Crude Set Drama

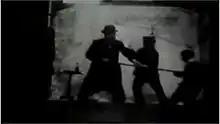
Screenshot from the film

Crude Set Drama (AKA: "Untitled Kinetoscope Comedy") is an 1895 British short black-and-white silent comedy film, produced and directed by Birt Acres for exhibition on Robert W. Paul's peep show Kinetoscopes, featuring two drunken men and a boy squabbling in a small bar. The film was long considered lost but footage discovered in the Henville collection in 1995 has been identified by the BFI as being from this film.